La Tâche AOC

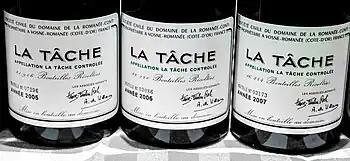
Domaine de la Romanée-Conti La Tâche labels from 2005, 2006 and 2007.

The vineyard received its current name, which means "task", when the de Croonembourg family bought it from the Abbey Saint-Vivant in 1631. At this time, the vineyard called La Tâche covered a slightly smaller area than the current AOC. The de Croonembourgs had simultaneously purchased Romanée-Conti, which at that time was named La Romanée. In 1760, both of these vineyards were sold by André de Croonembourg and ended up in the hands of different buyers. At this time, La Tâche came to fame, since Louis François I de Bourbon, the Prince of Conti who had bought and renamed Romanée-Conti, kept that vineyard's production for his own consumption, leaving La Tâche as the finest commercially available Vosne wine.